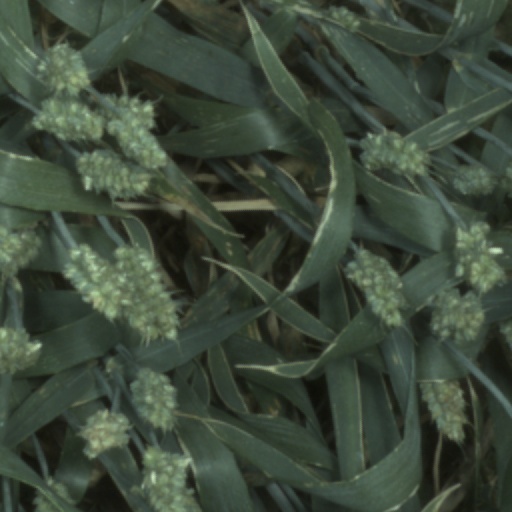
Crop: wheat